Emily Greenwood

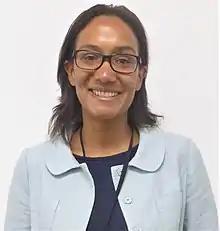
Emily Greenwood in 2019

Emily Greenwood is Professor of the Classics and of Comparative Literature at Harvard University. She was formerly professor of Classics and the University Center for Human Values at Princeton University and John M. Musser Professor of Classics and Chair of the Department of Classics at Yale University. Her research focuses on Ancient Greek historiography, particularly Thucydides and Herodotus, the development of History as a genre and a modern critical discipline, and local and transnational black traditions of interpreting Greek and Roman classics. Her work explores the appropriation and reinvention of Greco-Roman classical antiquity from the late nineteenth century to the present.